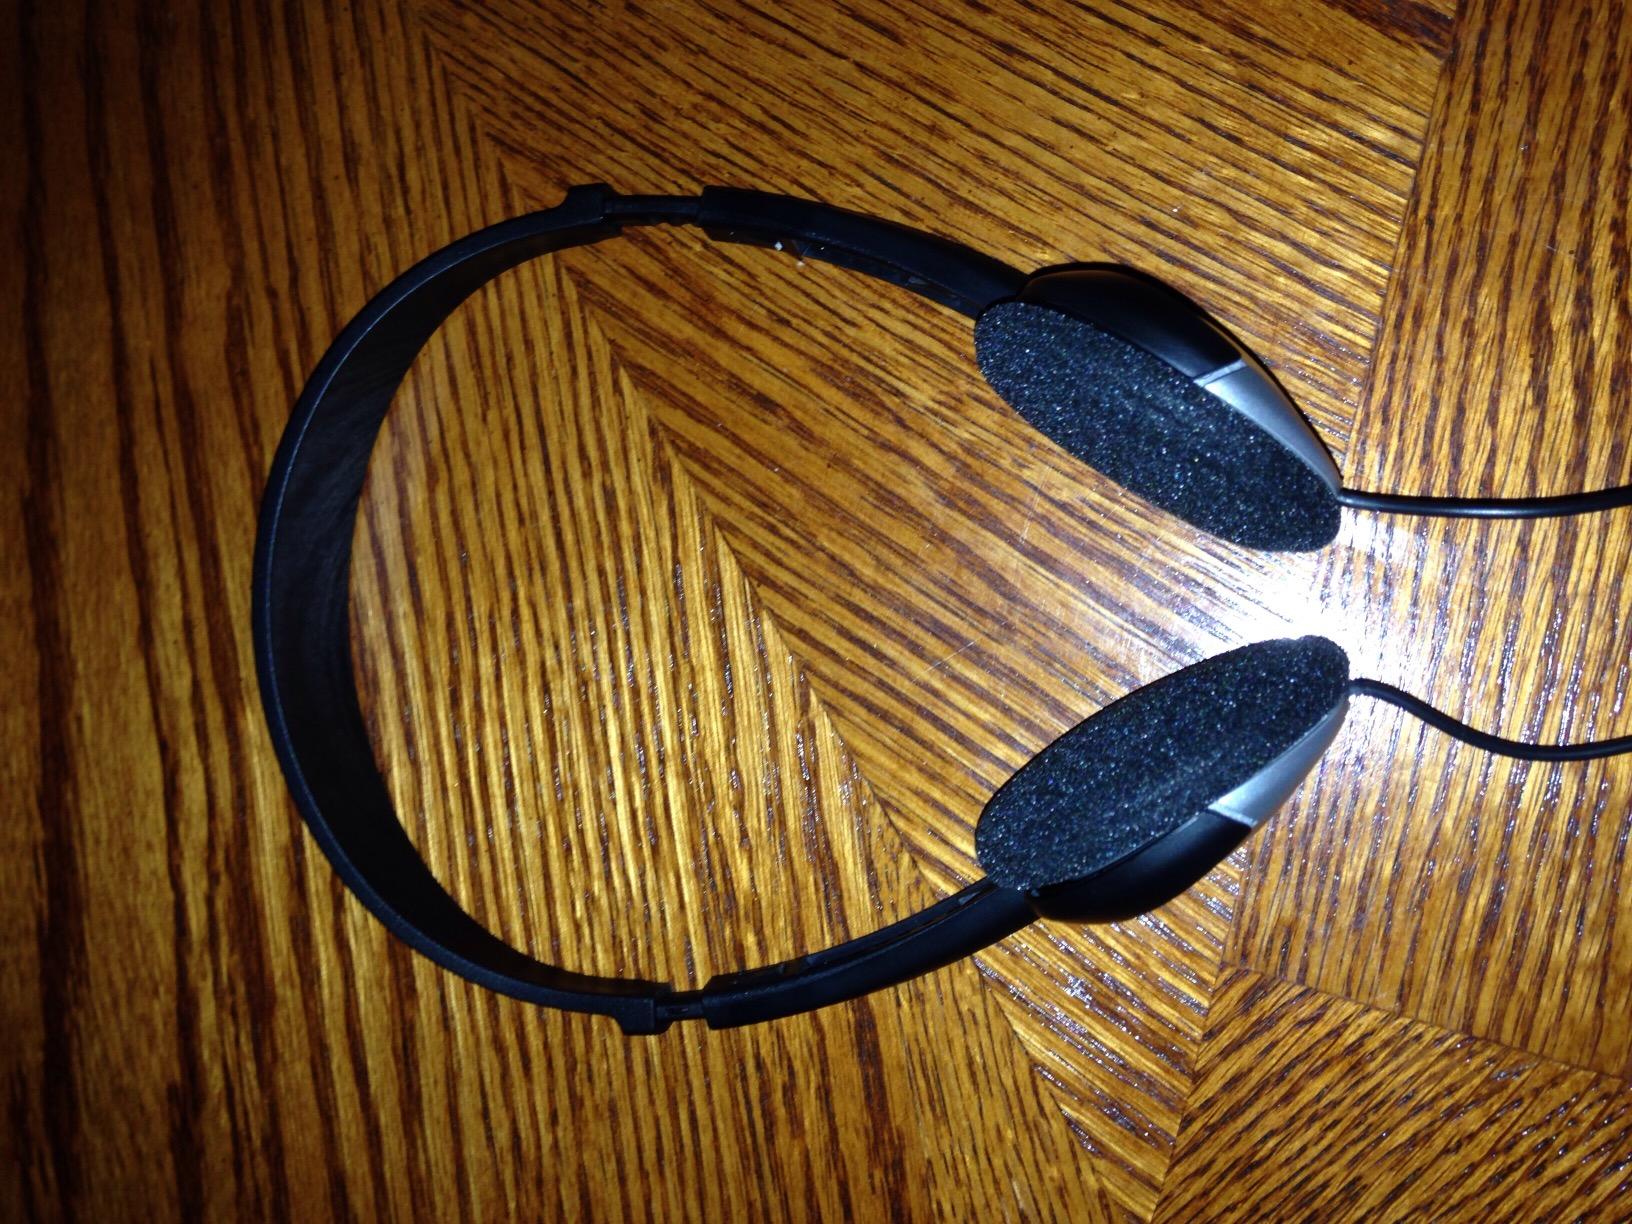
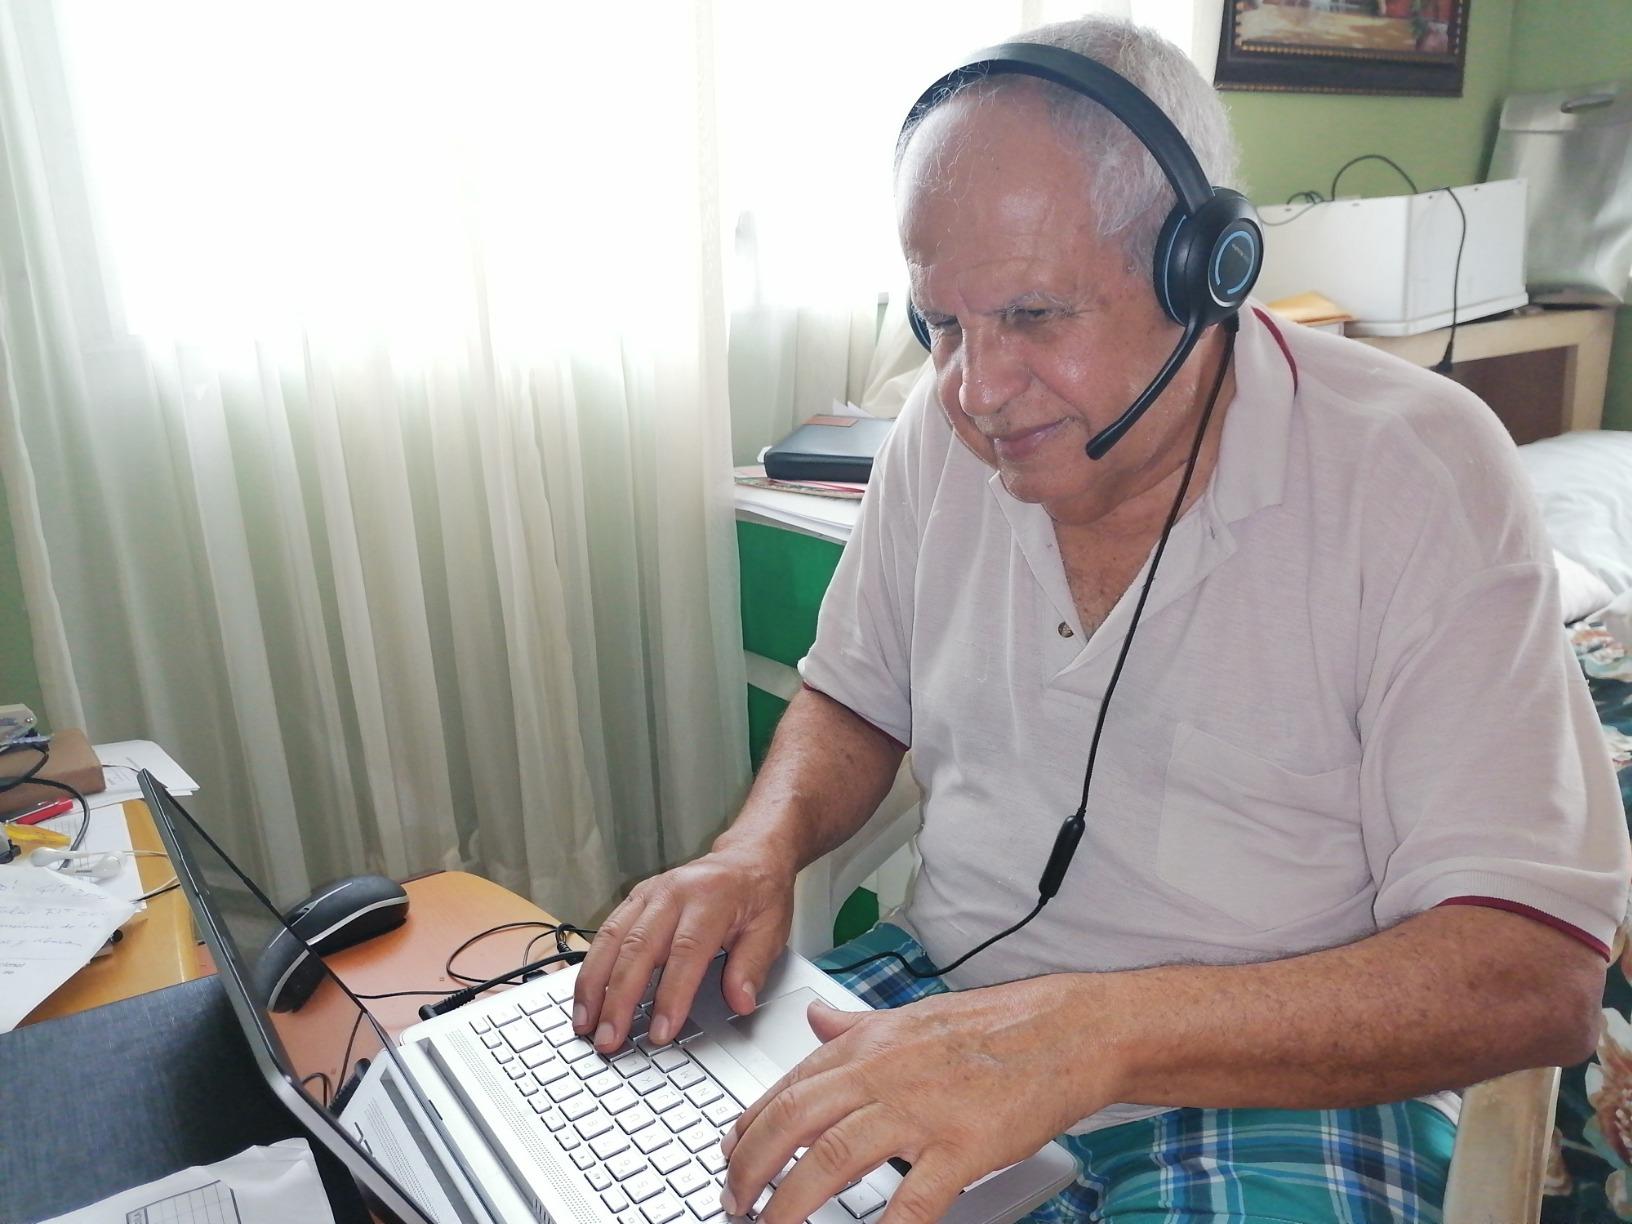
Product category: headphones
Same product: no